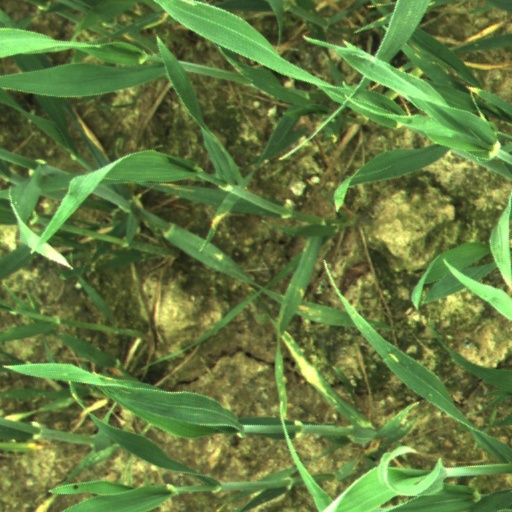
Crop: wheat